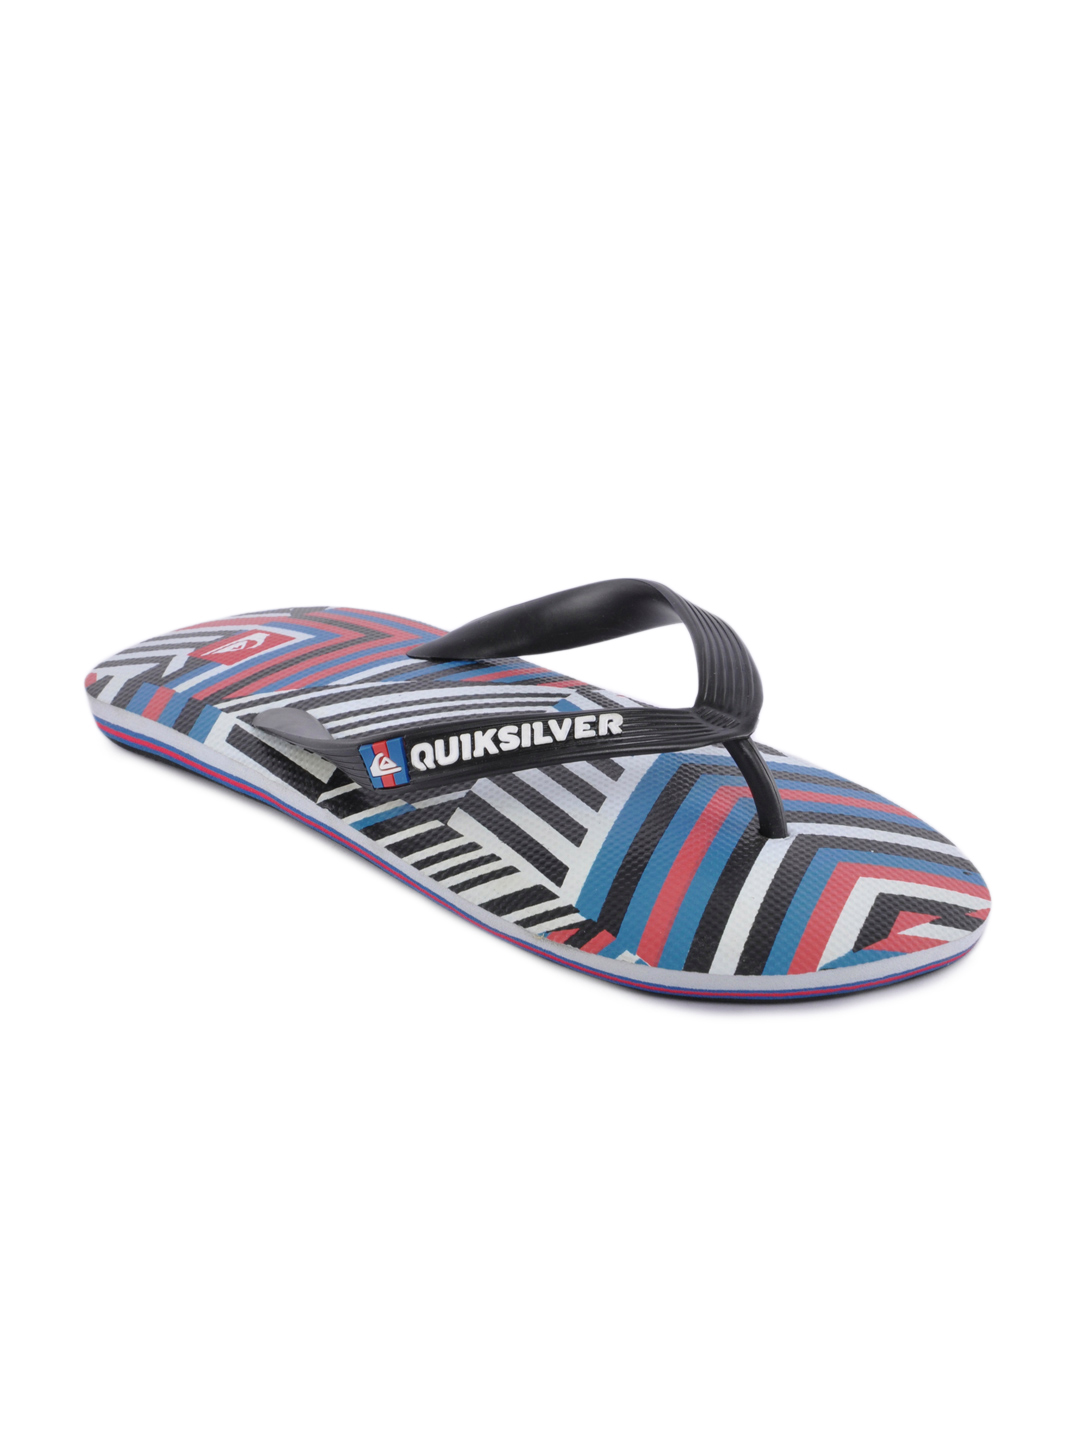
Quiksilver Men Multi Milokai Print Flip Flops
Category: Footwear / Flip Flops / Flip Flops
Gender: Men
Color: Multi
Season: Summer 2012
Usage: Casual